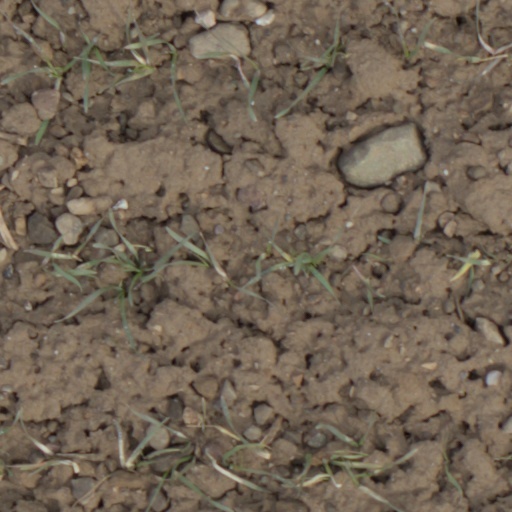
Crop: wheat